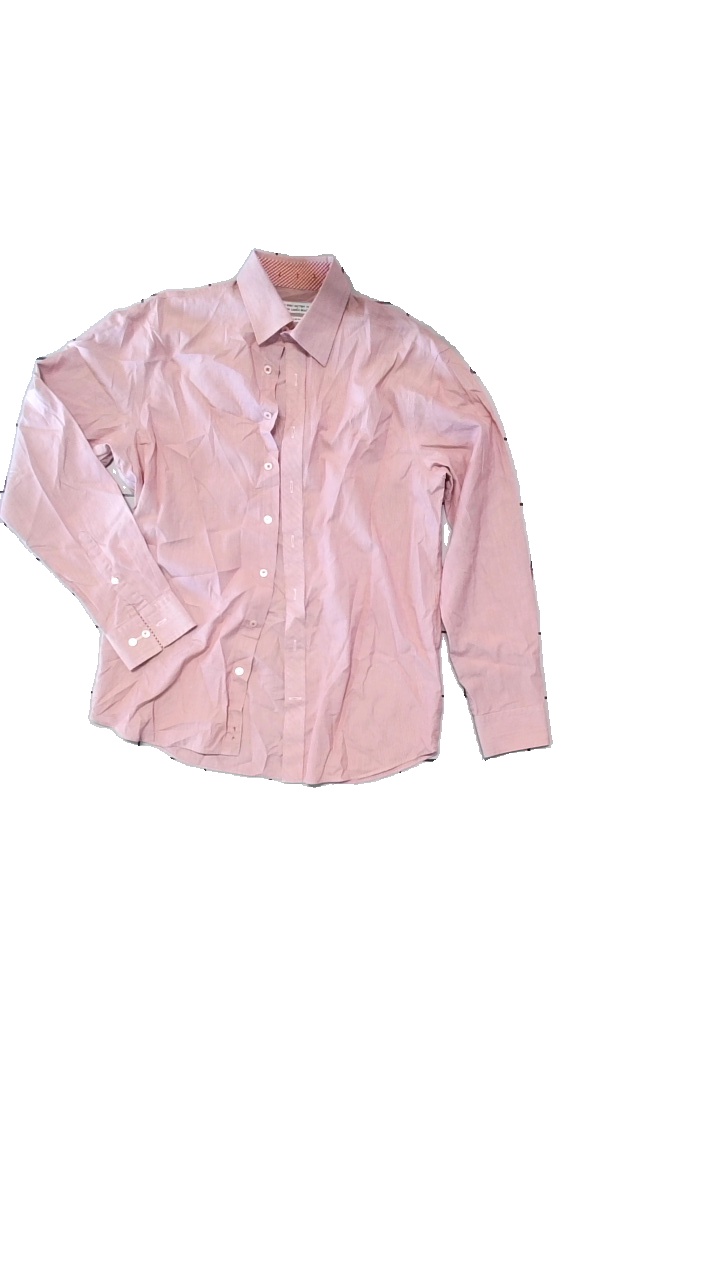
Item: Shirt (Men)
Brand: The Shirt Factory
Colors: Red, White
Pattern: Striped
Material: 100% Cotton
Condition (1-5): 4
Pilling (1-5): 3
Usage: Reuse
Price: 50-100